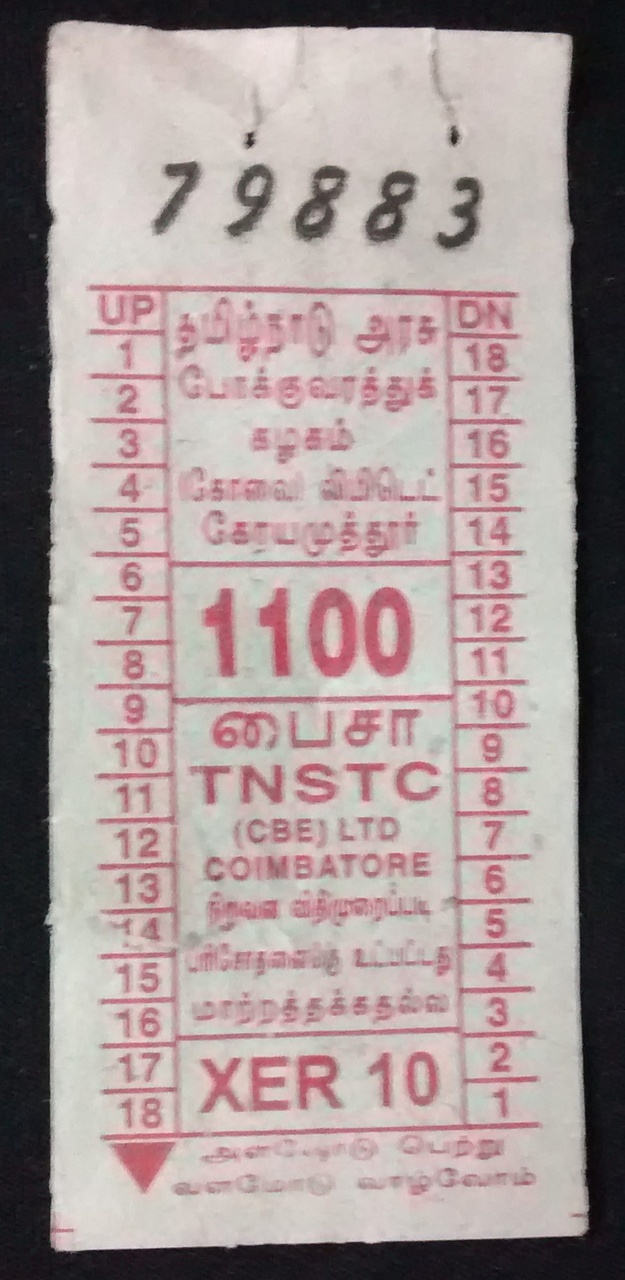
A ticket of the Tamil Nadu State Transport Corporation Coimbatore